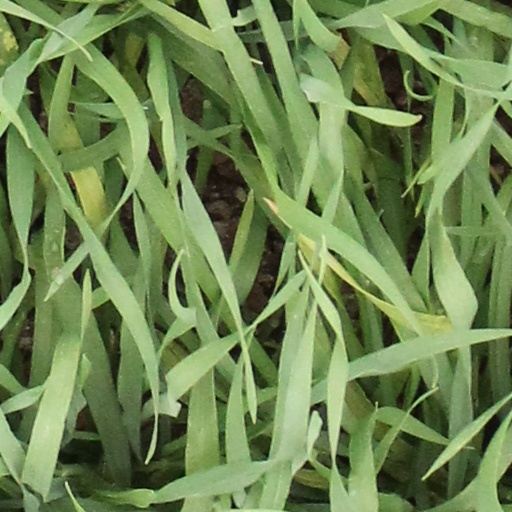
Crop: wheat